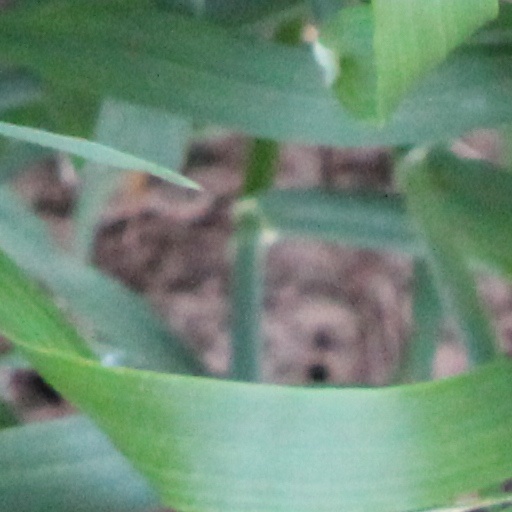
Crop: wheat